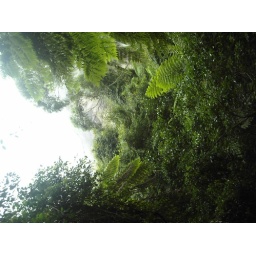
trekking in the blue mountains